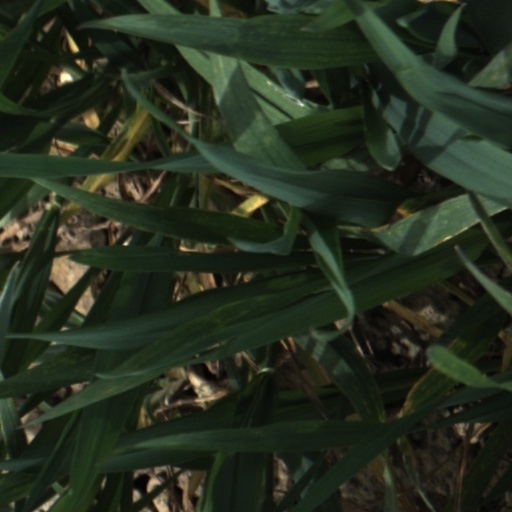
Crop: wheat